Ponce metropolitan area

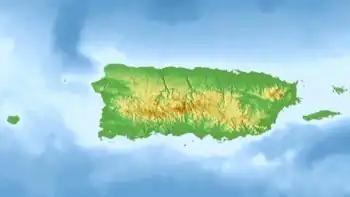

Comprising Ponce, Juana Díaz, Yauco, Villalba, Peñuelas, Adjuntas, and Guayanilla, the Ponce metropolitan area is situated between the southern coastal plain and the Cordillera Central mountain subrange in the south central region of the main island of Puerto Rico. Comprising Coamo and Santa Isabel, the neighboring Coamo micropolitan area is situated the southern coastal plain, and the Cordillera Central and Sierra de Cayey mountain subranges in the south central region of the main island of Puerto Rico.